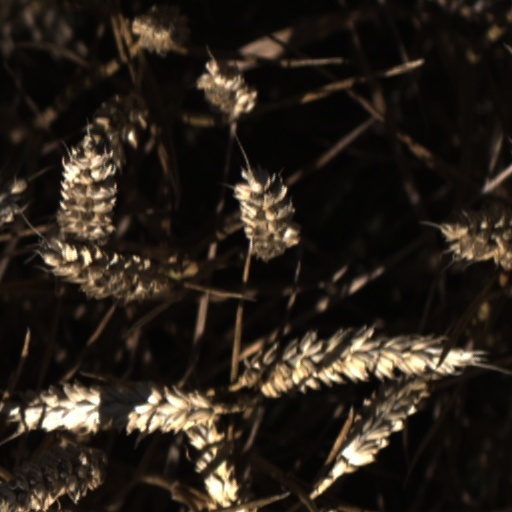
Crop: wheat